Raphael Fellmer

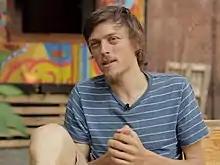
Raphael Fellmer, 2016

Raphael Fellmer (born 1983) lived from 2010 until 2015 in a money strike, which started with a moneyless journey from The Netherlands to Mexico. He is an activist, who lived without money to raise awareness and makes use of surplus of the consumer society. To fight food waste, he created a foodsaving movement, a network which collected and shared more than 3 million kilogram of food. He is co-founder of "foodsharing.de", where people can share their leftover food instead of throwing them away. In 2015 together with friends he founded yunity, a multi-sharing and saving platform.